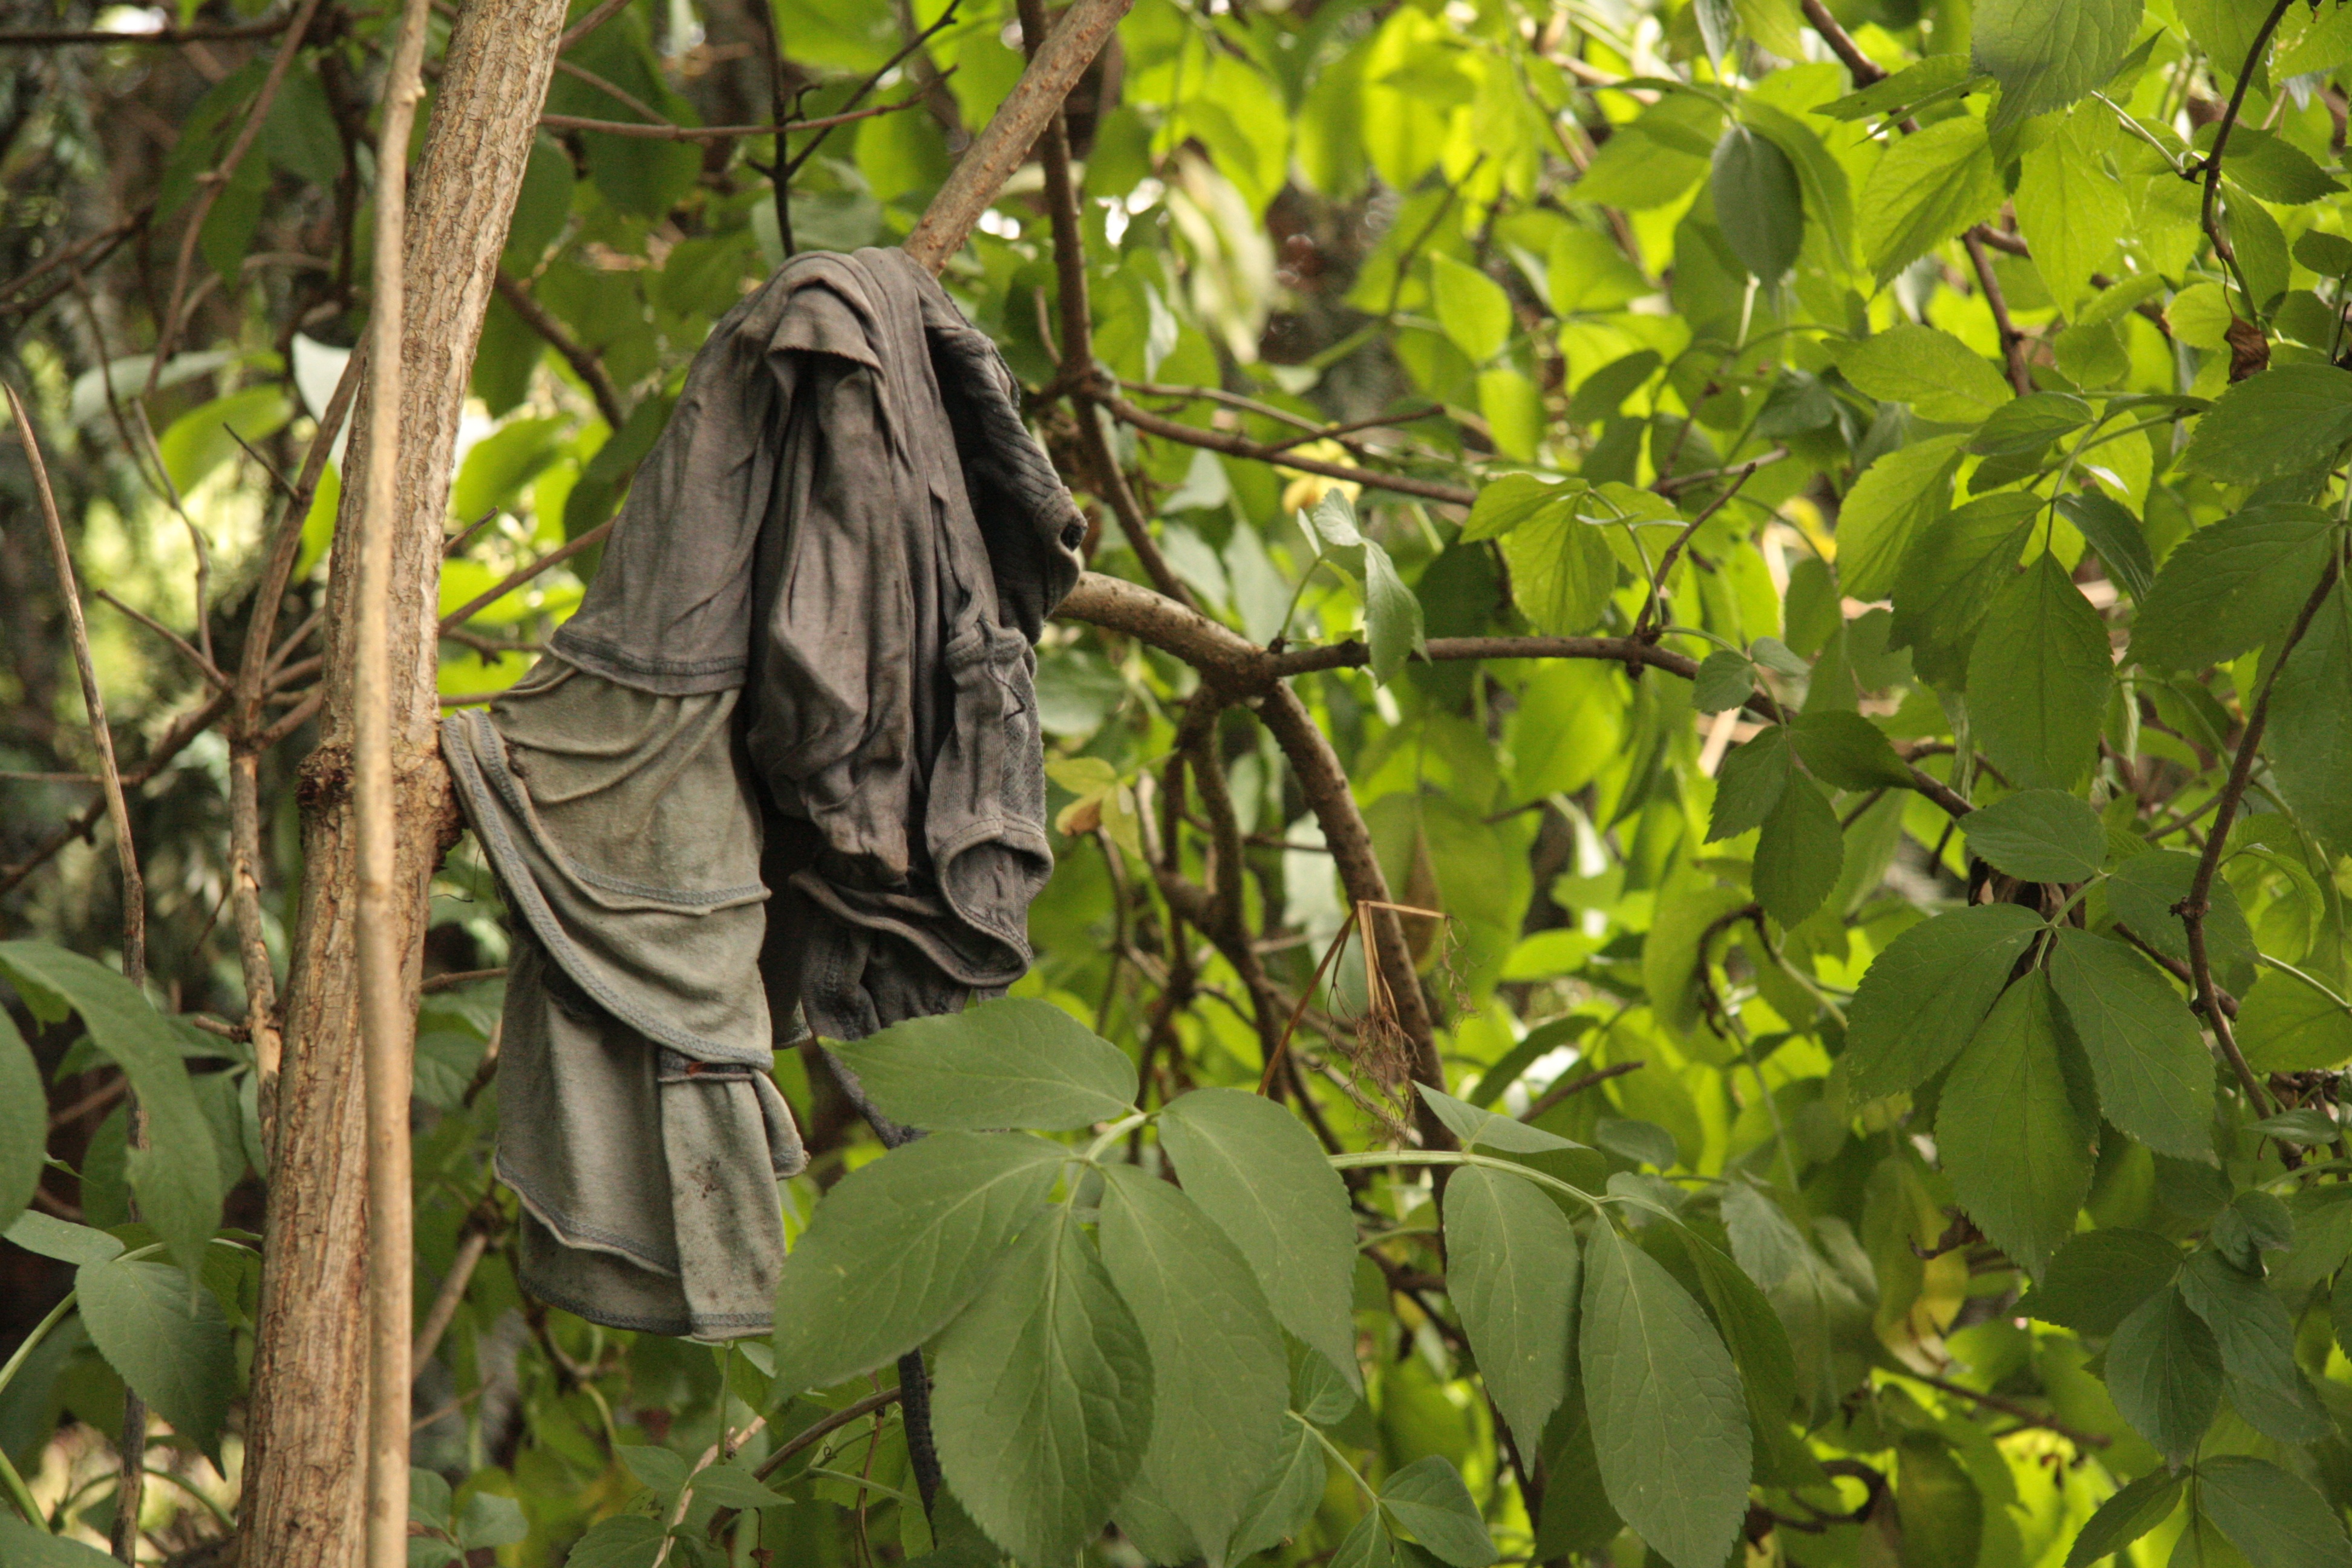
tree, forest, branch, plant, leaf, flower, green, jungle, produce, botany, agriculture, shrub, rainforest, habitat, natural environment